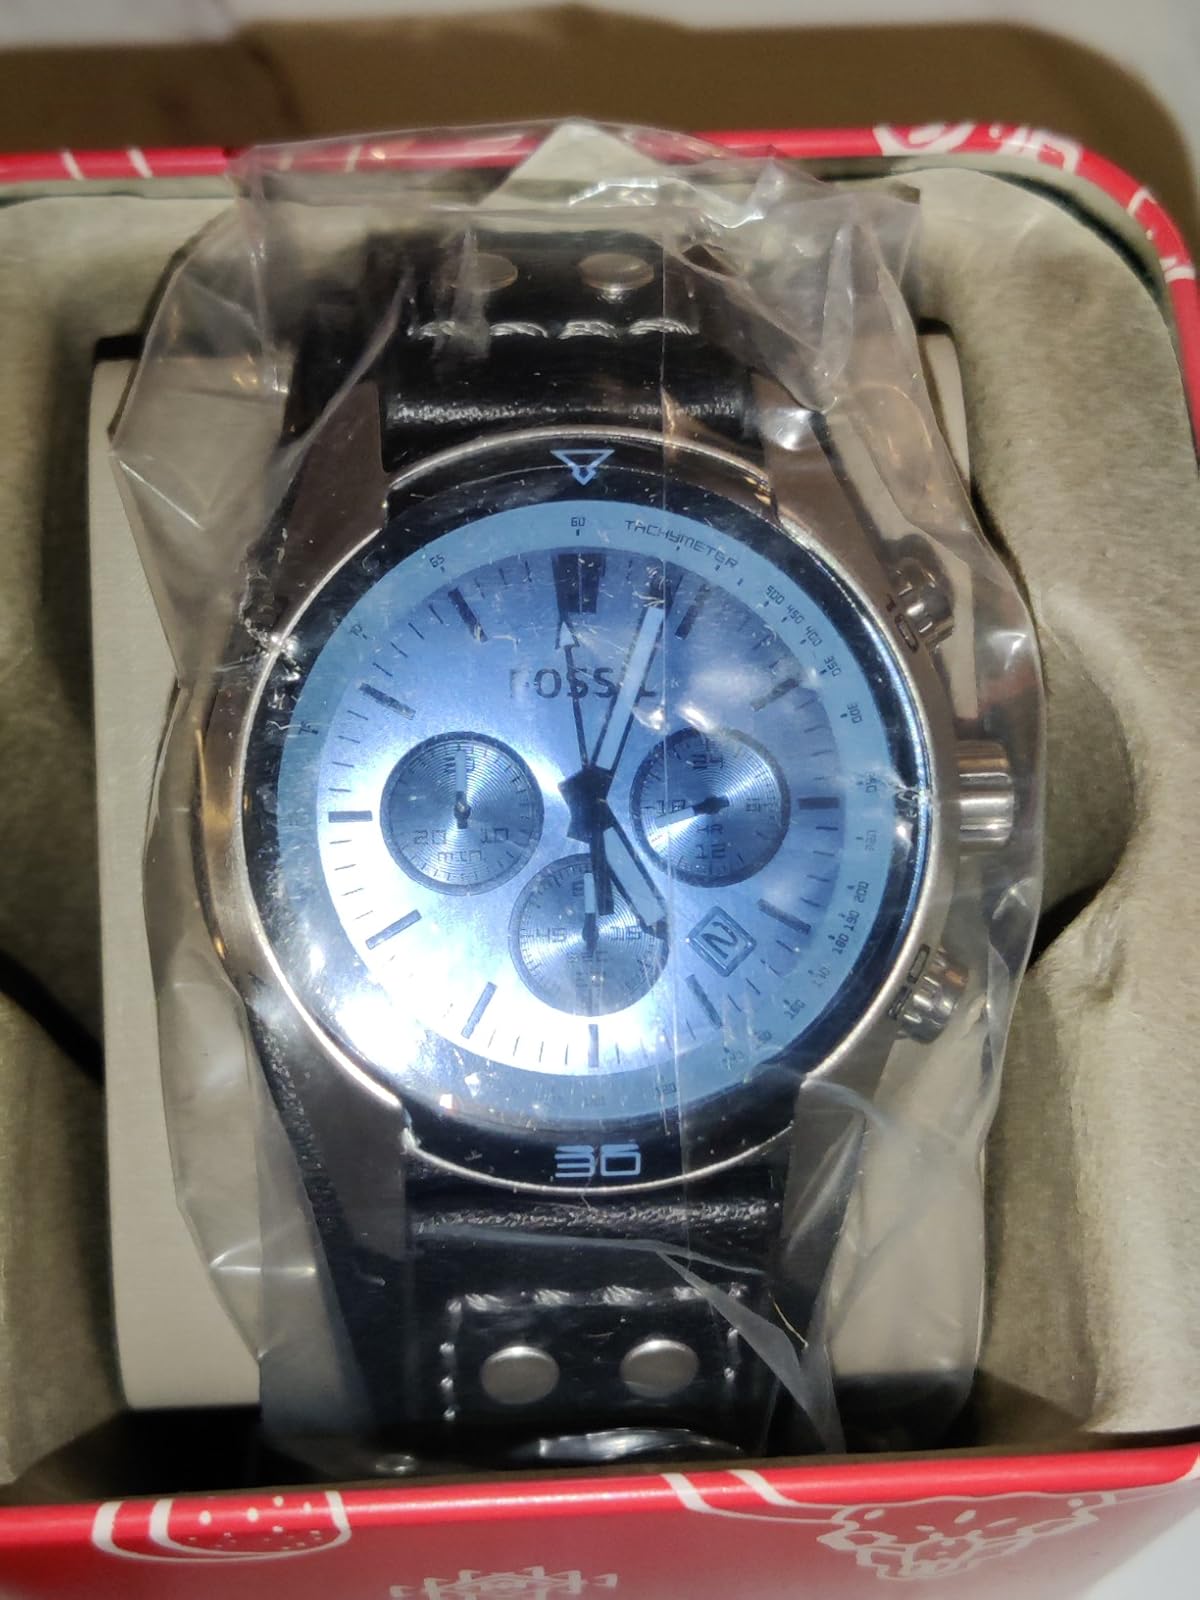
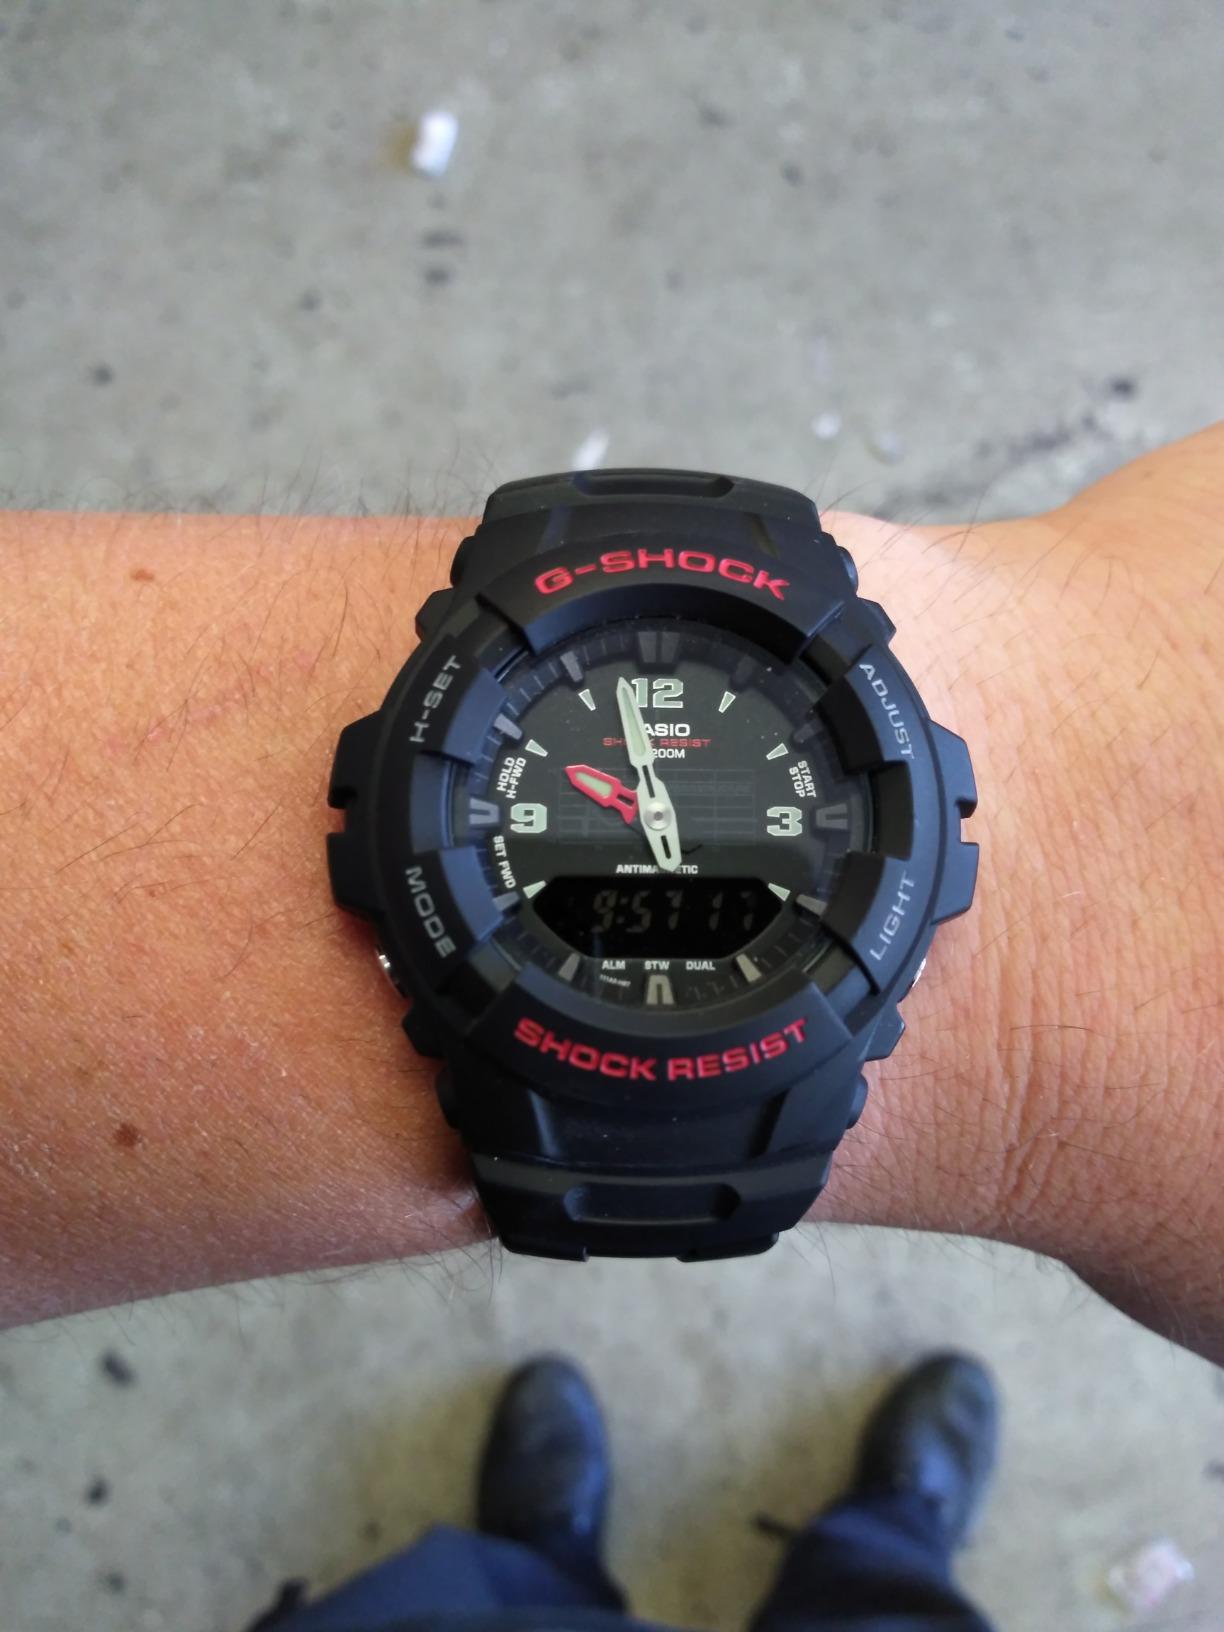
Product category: accessories_watch
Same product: no